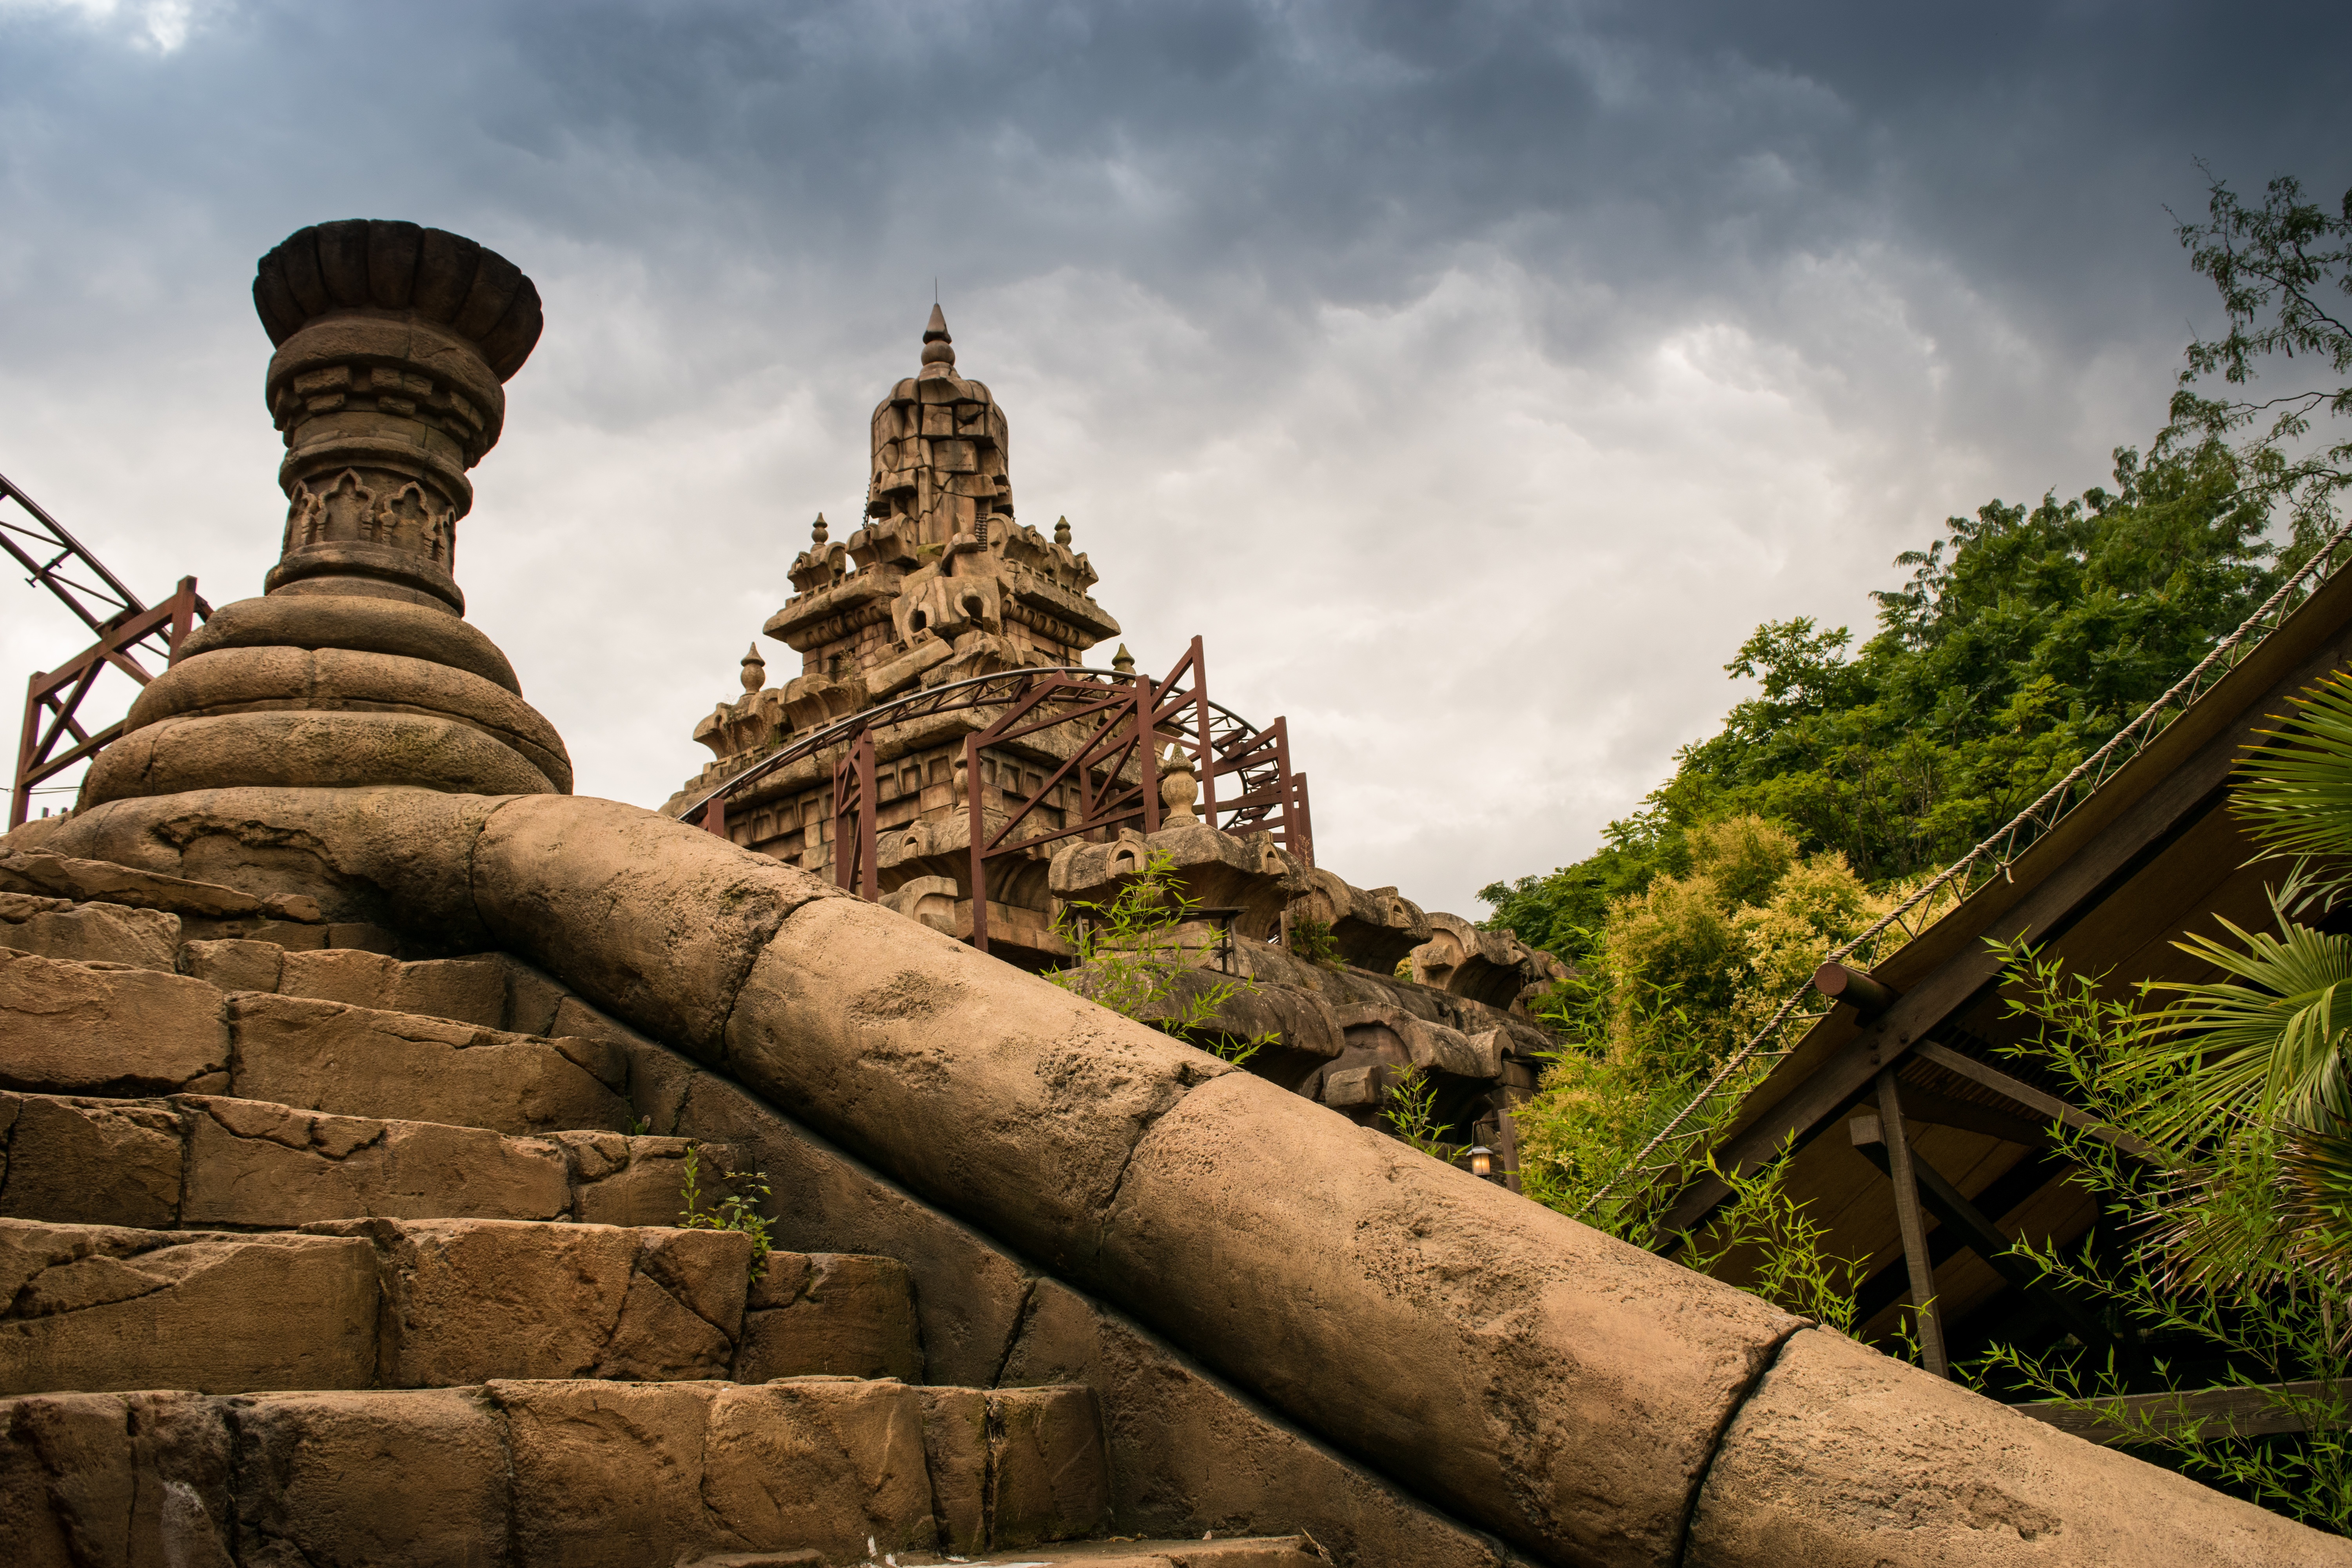
rock, architecture, city, stone, travel, construction, tower, landmark, ruin, tourism, place of worship, temple, stairs, ruins, pagoda, wat, hindu temple, ancient history